Street game

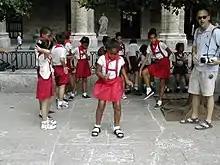
Hopscotch

A street game or street sport is a sport or game that is played on city streets rather than a prepared field. Street games are usually simply play time activities for children in the most convenient venue. Some street games have risen to the level of organized tournaments, such as stickball.